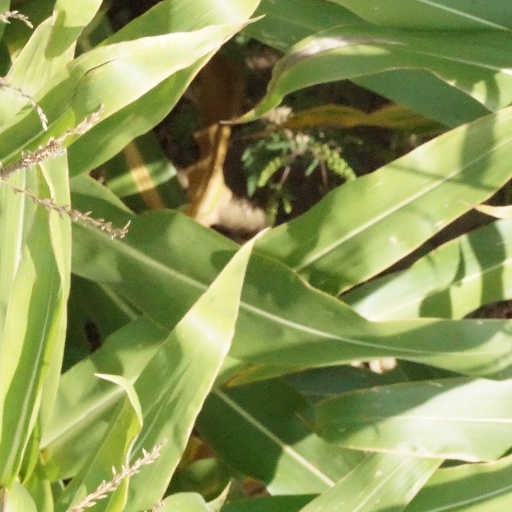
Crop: maize; corn